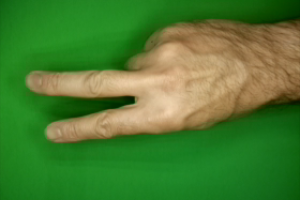
Label: scissors